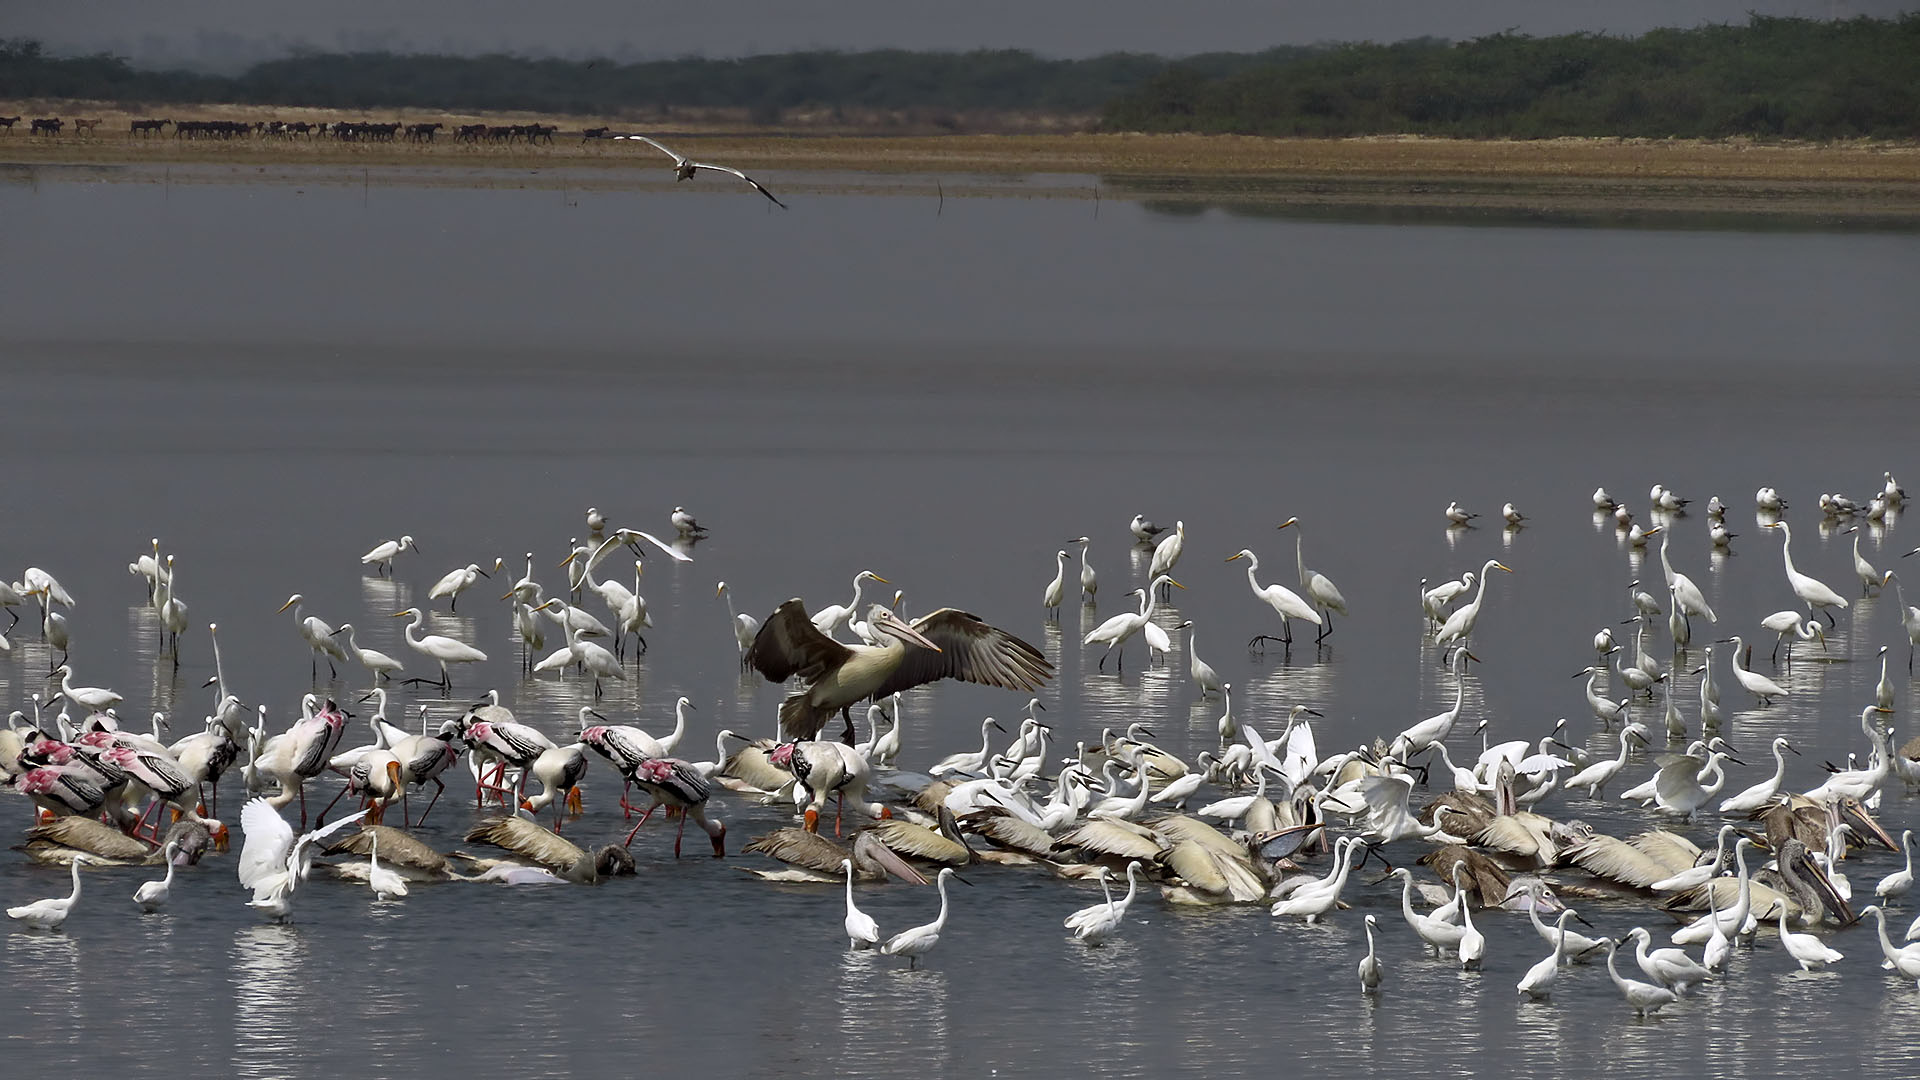
bird, pelican, seabird, wildlife, fauna, gulls, vertebrate, india, pelicans, water bird, ariansuresh, andhrapradesh, paintedstorks, pulicatlake, sharroad, lensinbuilt211365mm, shorebird, egrets, animal migration